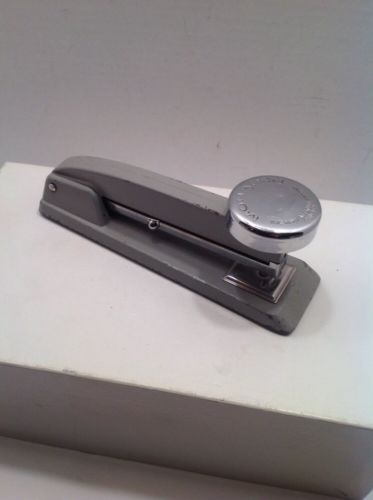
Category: stapler